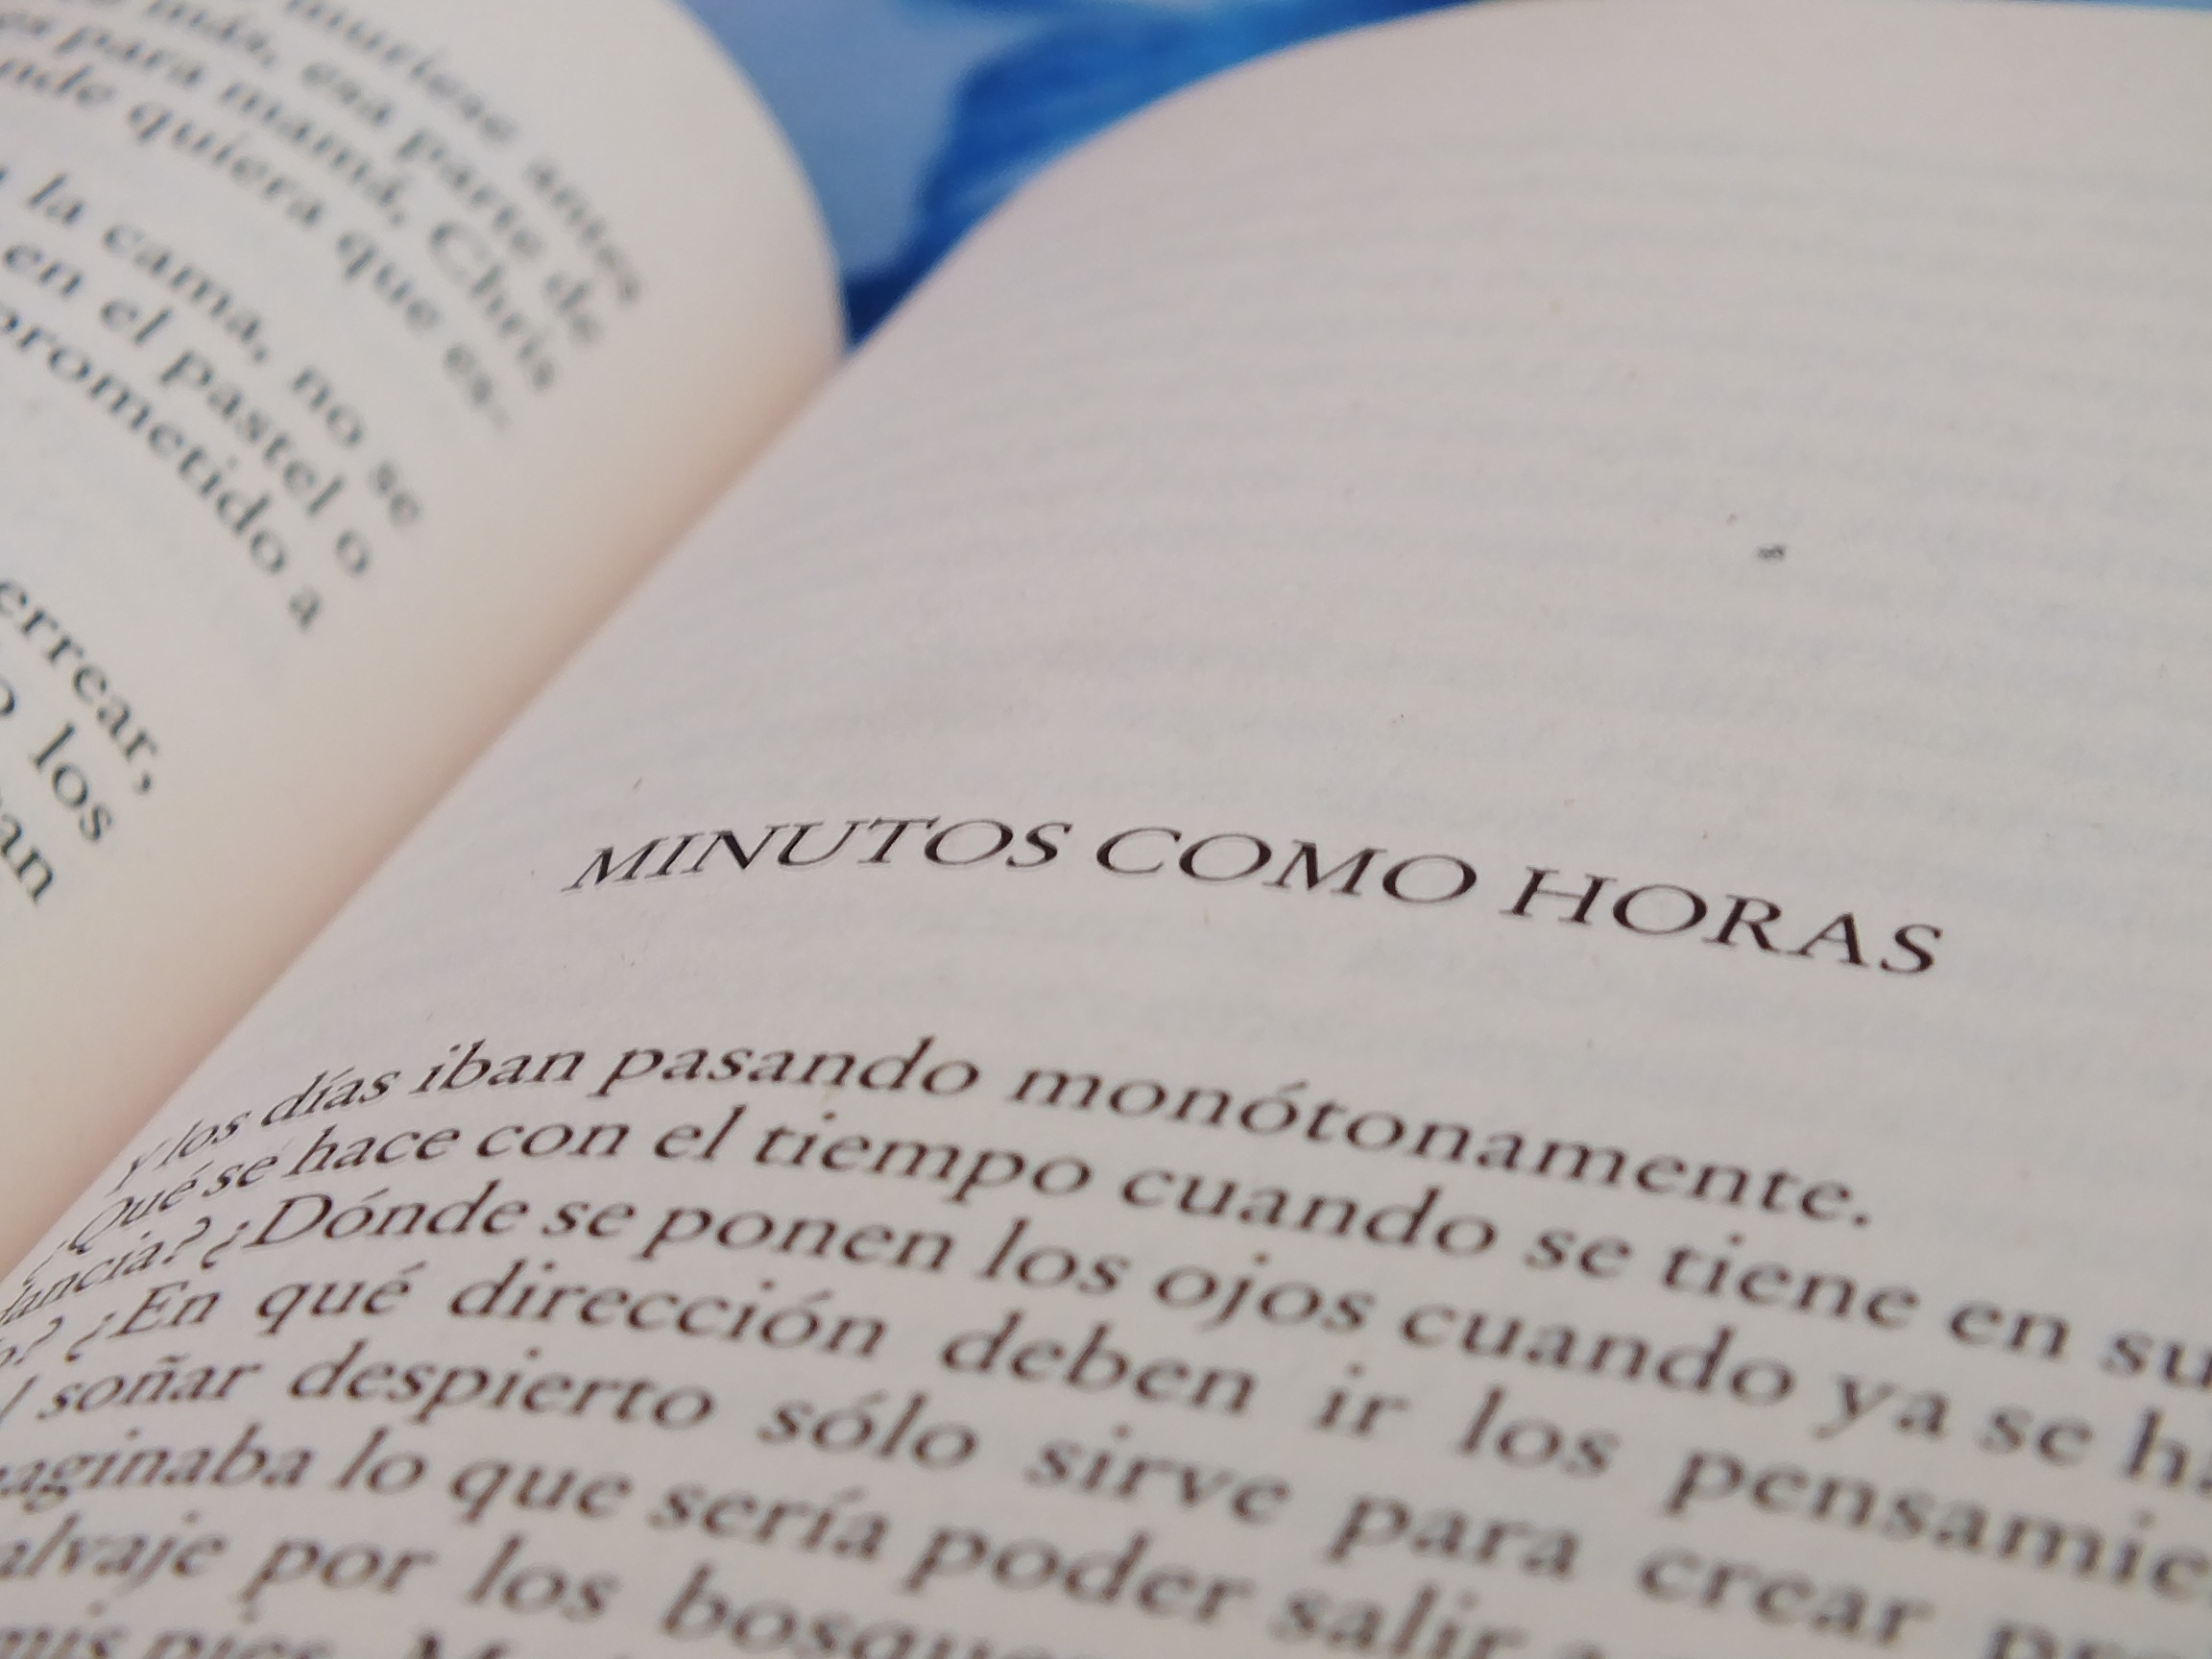
writing, book, reading, training, education, brand, font, literacy, text, handwriting, dictionary, school, learning, document, c, cool photo, to, abc, lyrics, info, knowledge, reference, alphabetical order, illiteracy, sheet book, illiterate, frequently asked questions